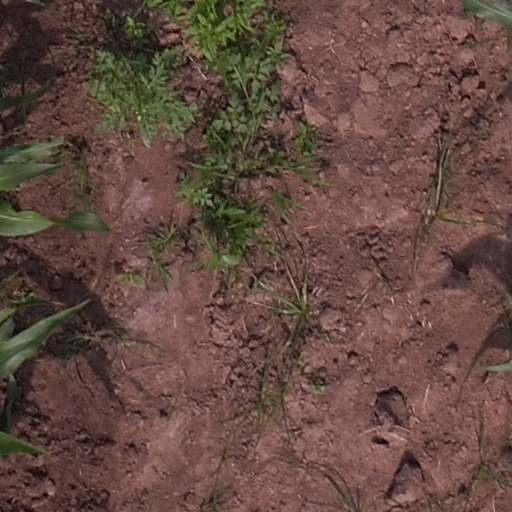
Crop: maize; corn